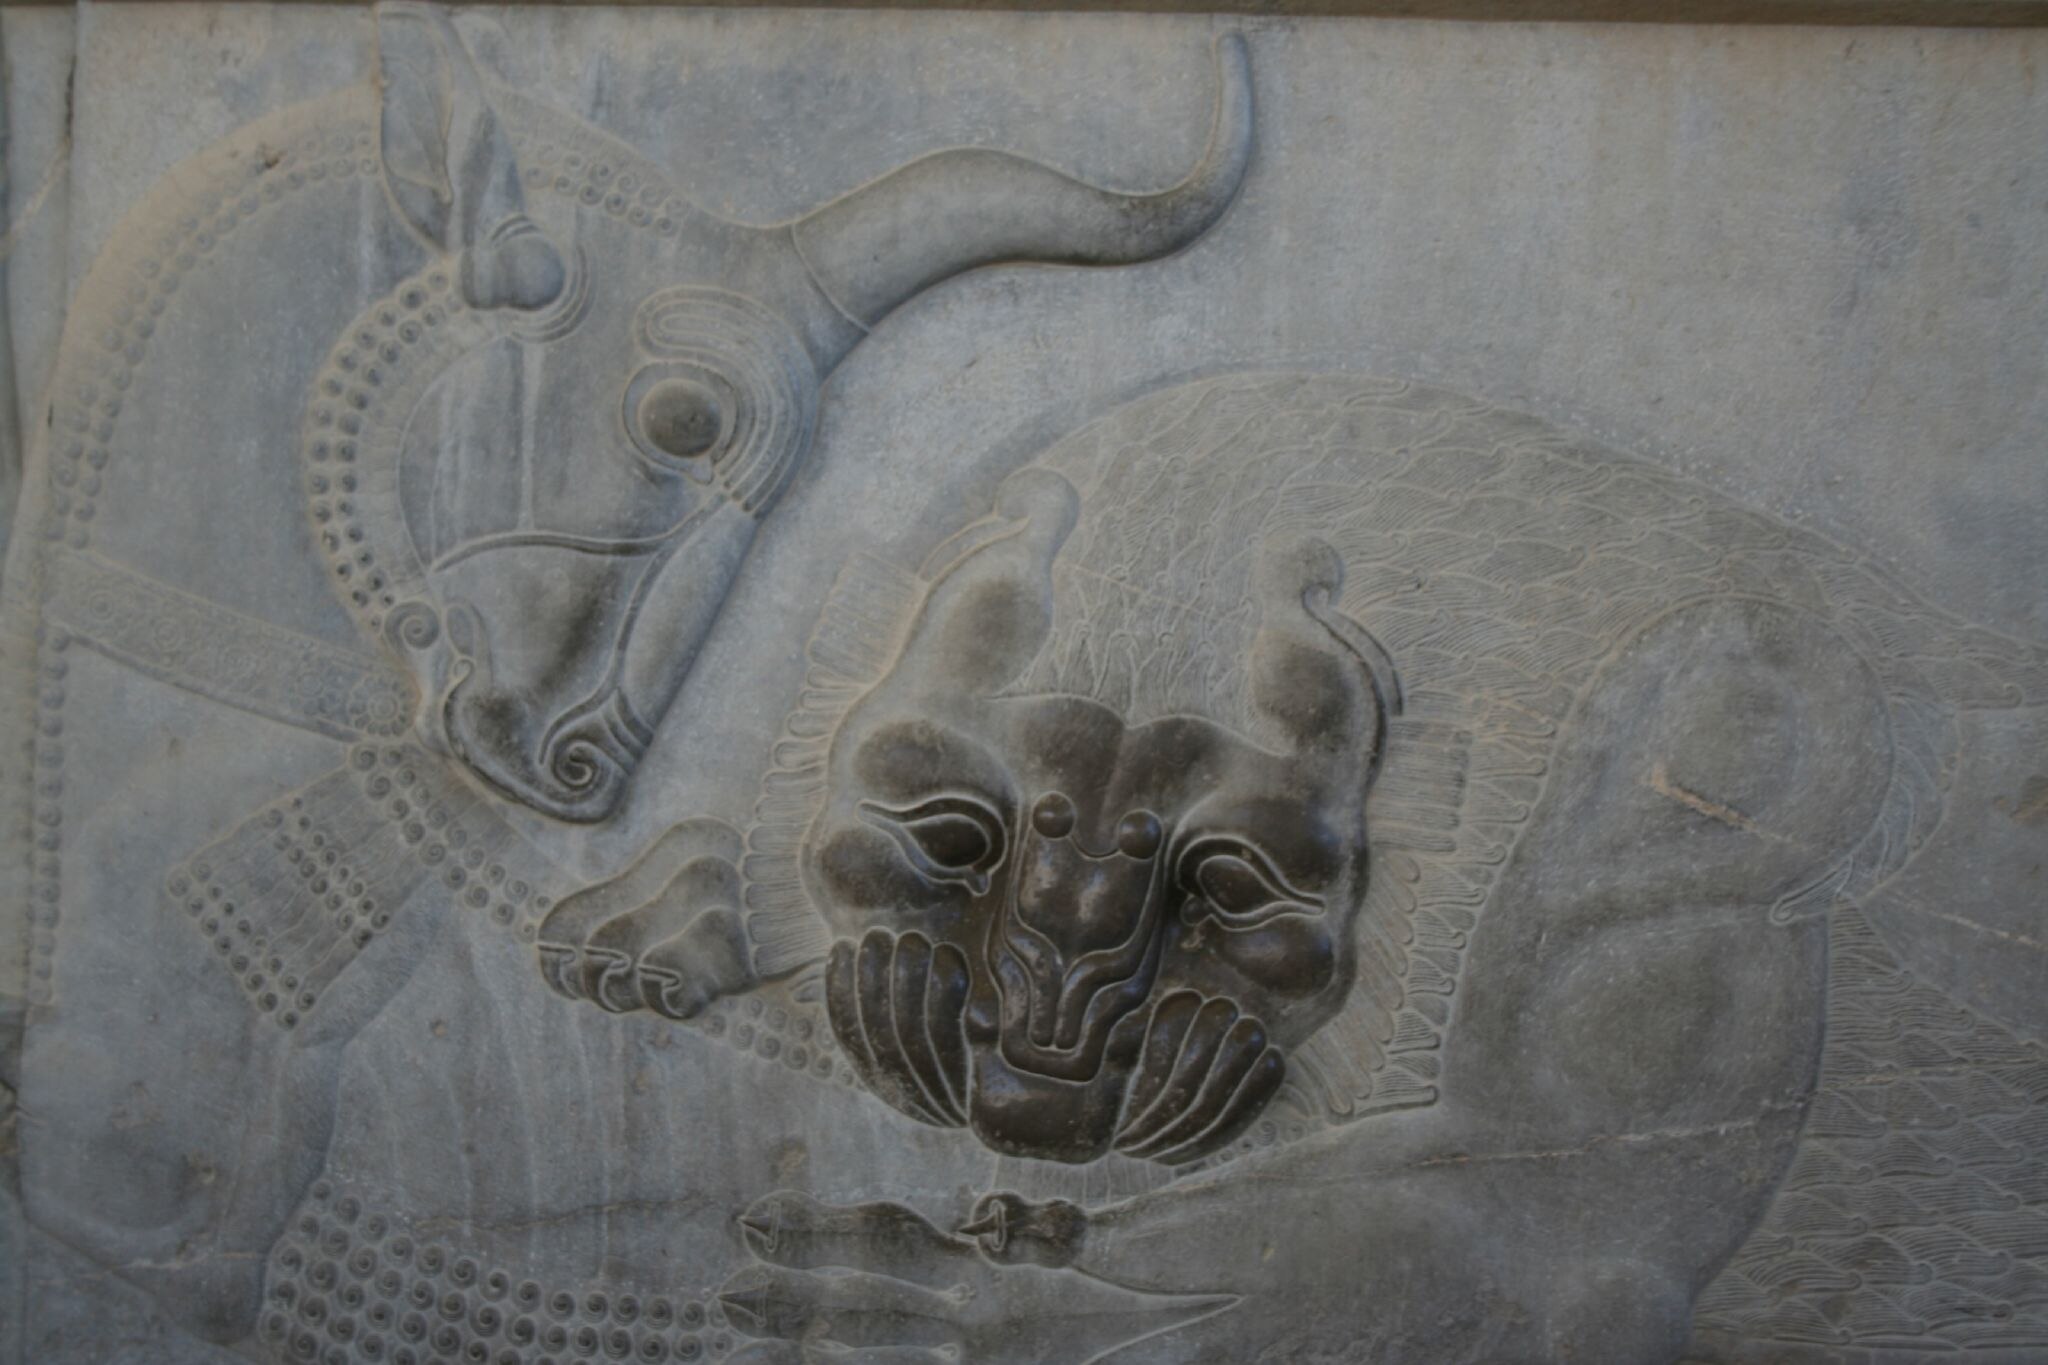
Title: Iran IMG 9934 (316574196)
Description: IMG_9934
Date: 2006-11-17 09:30
Categories: Flickr images missing SDC inception, Flickr images reviewed by FlickreviewR 2, 2006 in Persepolis, Lion attacking a bull, Persepolis, Northern staircase of Tripylon